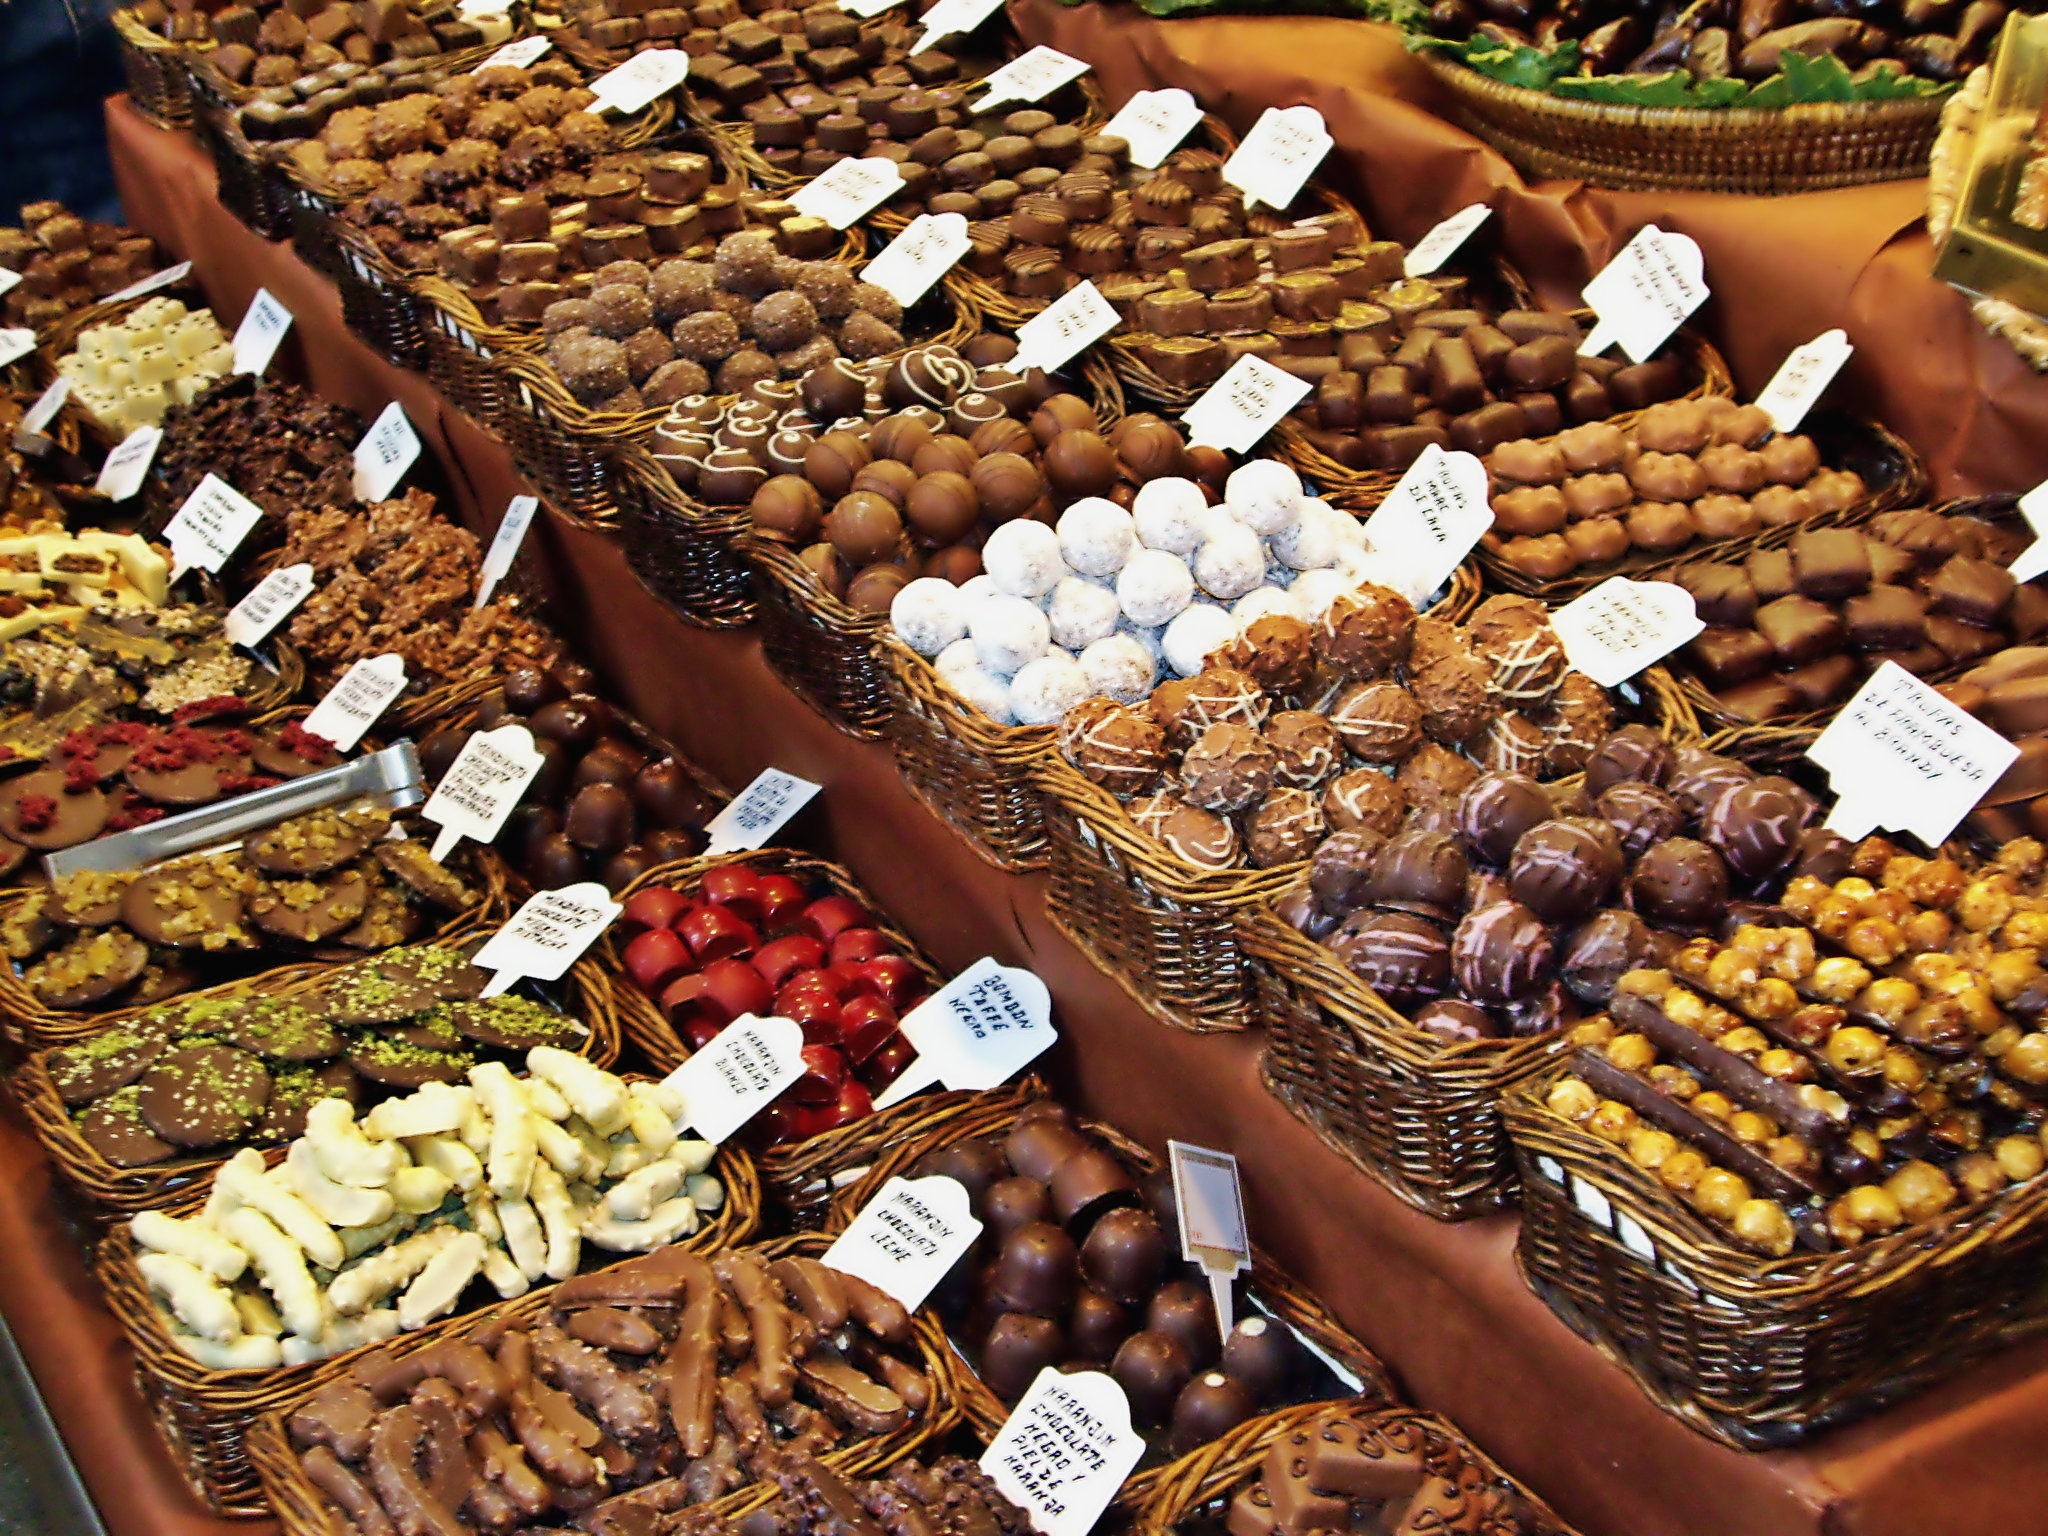
sweet, city, food, produce, bazaar, market, marketplace, chocolate, dessert, pastry, public space, sweetness, showcase, patisserie, confectionery, flavor, dried fruit, human settlement